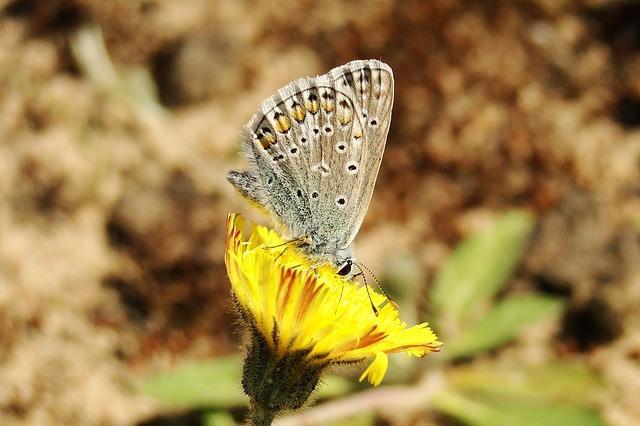
butterfly